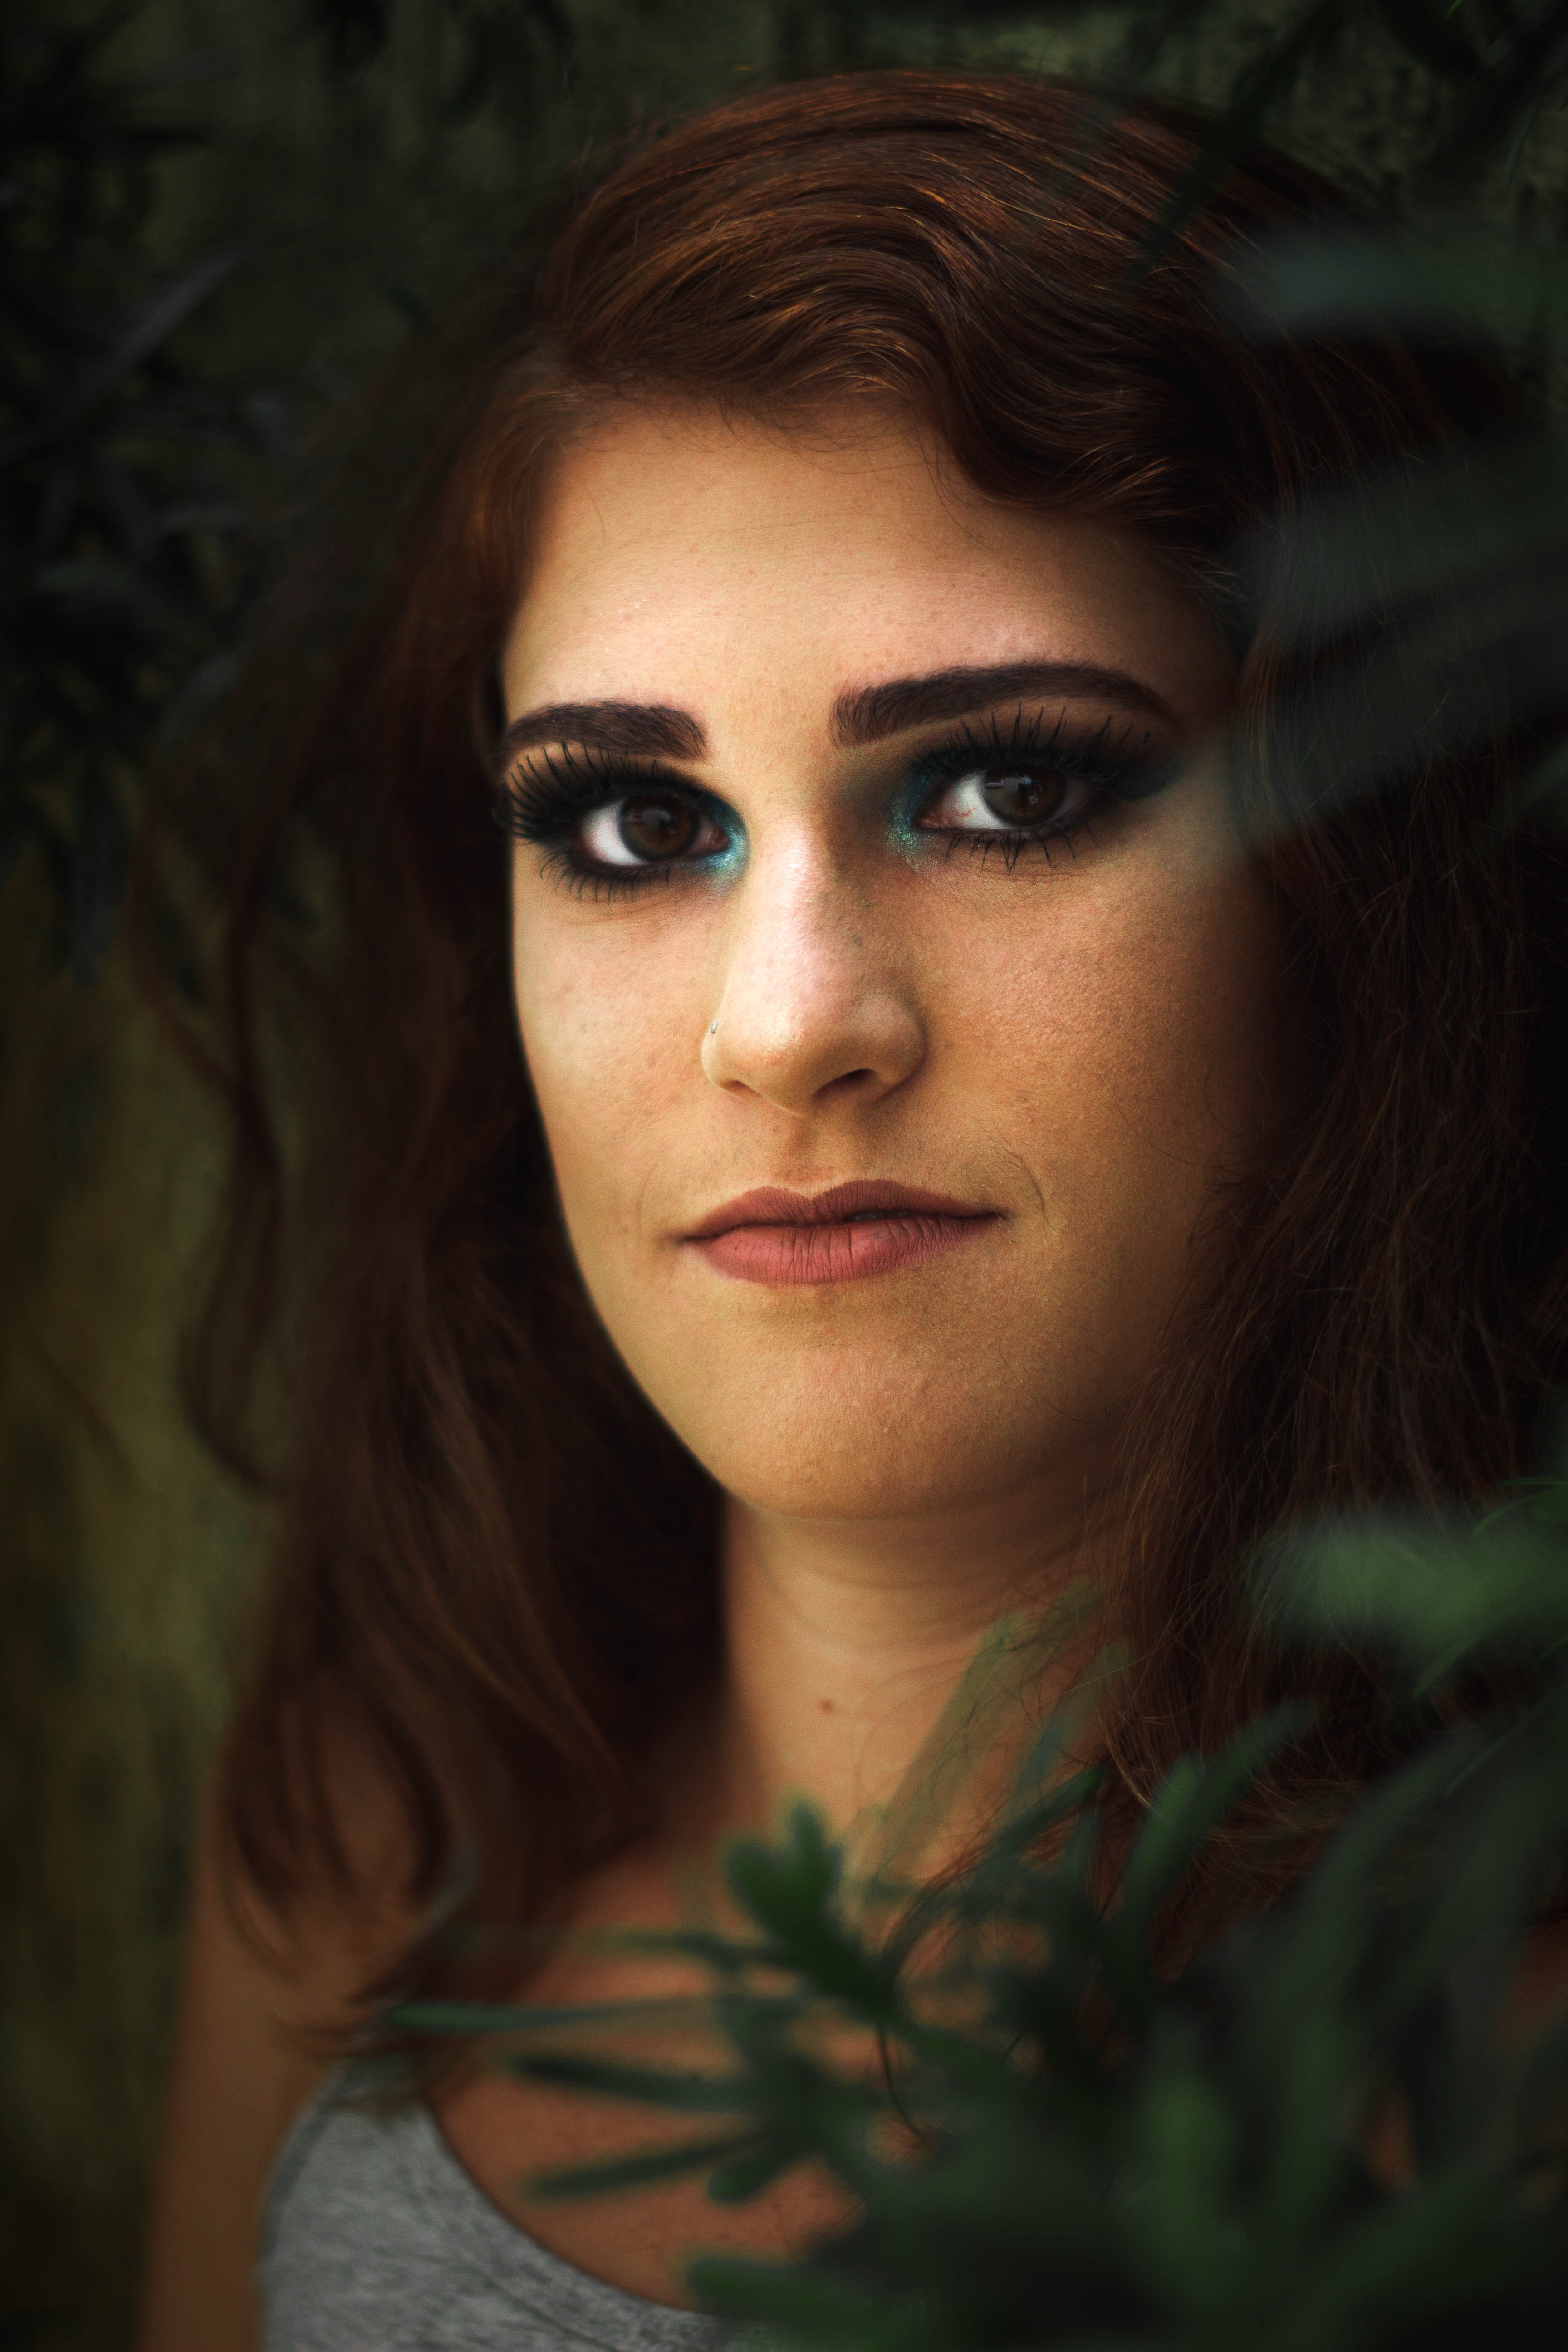
face, hair, eyebrow, lip, green, beauty, eye, head, nose, skin, portrait, hairstyle, cheek, chin, organ, forehead, close up, brown hair, long hair, model, photography, black hair, portrait photography, smile, eyelash, photo shoot, iris, mouth, Colorfulness, plant, flash photography, self portrait, fawn